Ramón María Mella

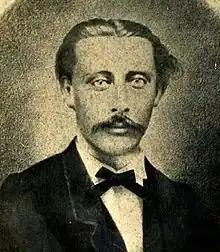
Mella

Ramón María Mella Brea (July 27, 1837 – March 21, 1868) was a Dominican independence activist. Son of the hero Matías Ramón Mella, he participated in the struggles against Spain in the 1860s. He was a martyr of the Six Years' War.